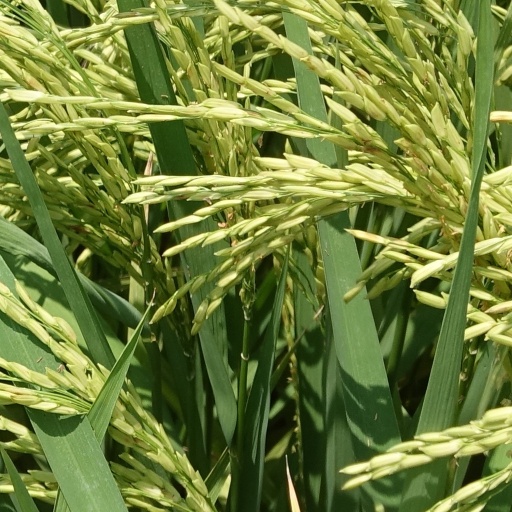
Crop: rice